Carmencita (film)

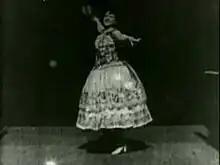
Screencap from the short film "Carmencita"

Carmencita is an 1894 American short black-and-white silent documentary film directed and produced by William K.L. Dickson, the Scottish inventor credited with the invention of the motion picture camera under the employ of Thomas Edison. The film is titled after the dancer who features in it.